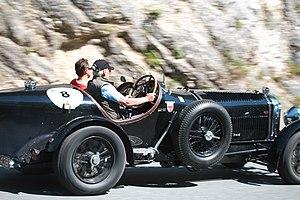
Jack Lawson Dunfee était un pilote automobile anglais, né le 19 octobre 1901 à Londres et décédé le 13 septembre 1975 à Chipping Norton à 73 ans. Il était l'un des Bentley Boys pendant les années 1930, et l'un des trois frères de Clive Dunfee, mort en course lors des 500 miles de Brooklands en 1932 sur Bentley alors qu'ils faisaient équipe ensemble. Jack était le cadet et Clive le troisième de la fratrie.